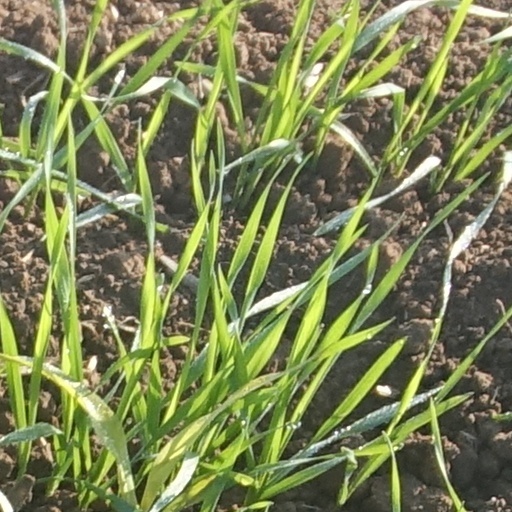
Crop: wheat